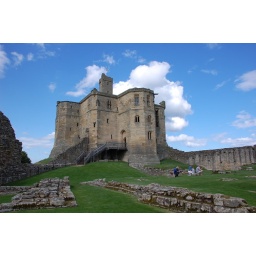
unusual square tower with norman cross over